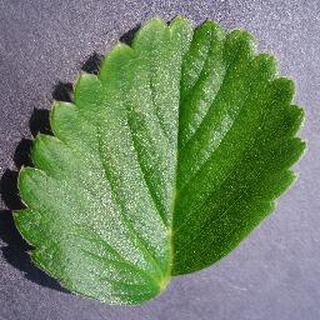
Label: healthy_strawberry